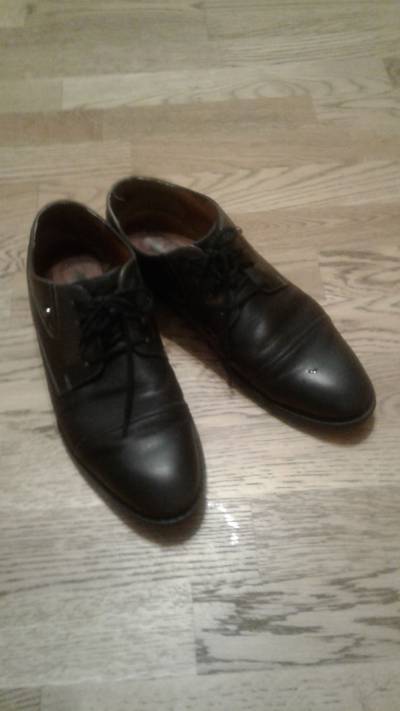
Waste category: clothes